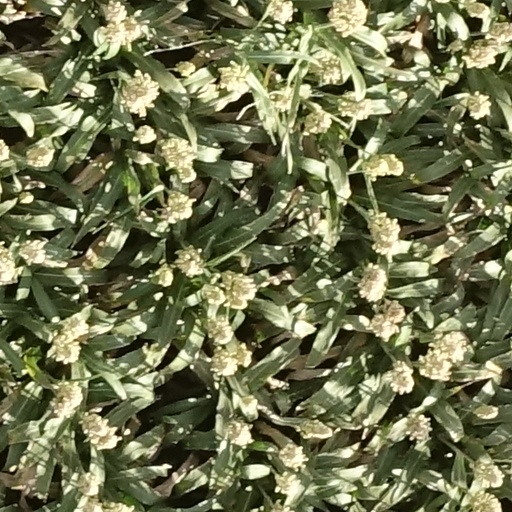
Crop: sorghum